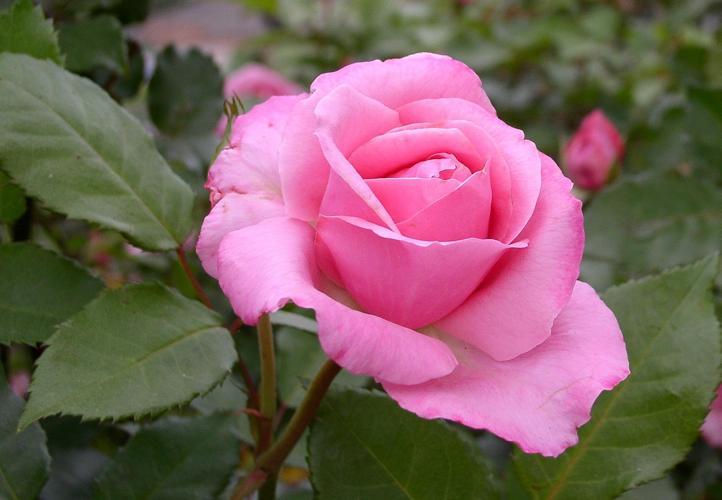
Label: rose